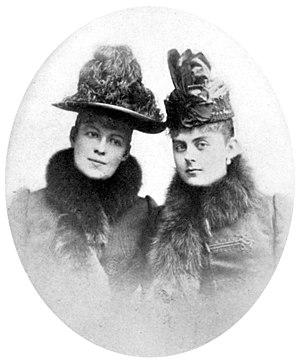
Marie-Louise Elisabeth von Wallersee, née le 24 février 1858, décédée le 4 juillet 1940, devenue comtesse Larisch par son mariage, est une nièce de l'impératrice d'Autriche Élisabeth de Wittelsbach, dite Sissi. Compromise dans le drame de Mayerling, puis disgraciée, elle a laissé des Mémoires controversés sur sa vie mouvementée.